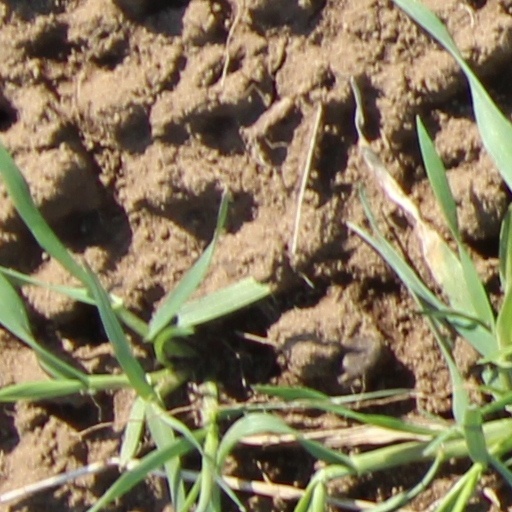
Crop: wheat